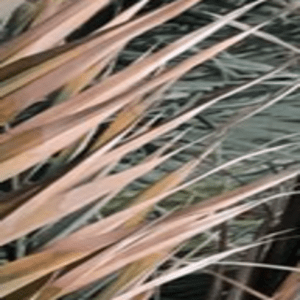
Label: Potassium Deficiency